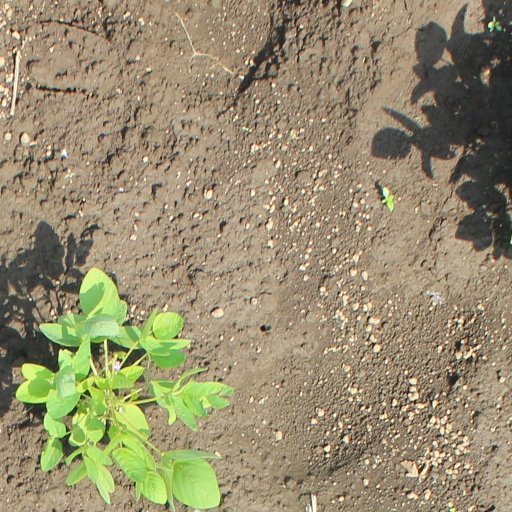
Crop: soybean